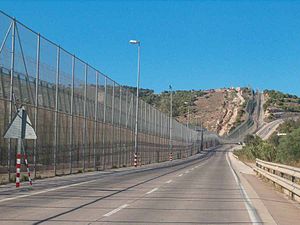
Flygtningekrisen i Europa / Ruter / Ruter ind i EU/Europa / Melilla og Ceuta (Spanien)
Melilla grænsehegn i Nordafrika
"Flygtningekrisen eller migrationskrisen har siden 2015 været anvendt som betegnelse for situationen i Europa. Situationen er kendetegnet ved et stigende antal flygtninge, som rejser til Europa på tværs af Middelhavet eller Sydøsteuropa og ansøger om asyl. Ifølge opgørelse fra FN's Flygtningehøjkommissariat frem til begyndelsen af september 2015 kom 71% af flygtninge fra Syrien, Afghanistan og Eritrea. De fleste af flygtningene er voksne mænd. Udtrykket den ""europæiske migrationskrise"" blev anvendt fra april 2015, da fem både, der transporterede næsten to tusind indvandrere til Europa sank i Middelhavet med et samlet dødstal, der anslås til mere end 1.200 mennesker.